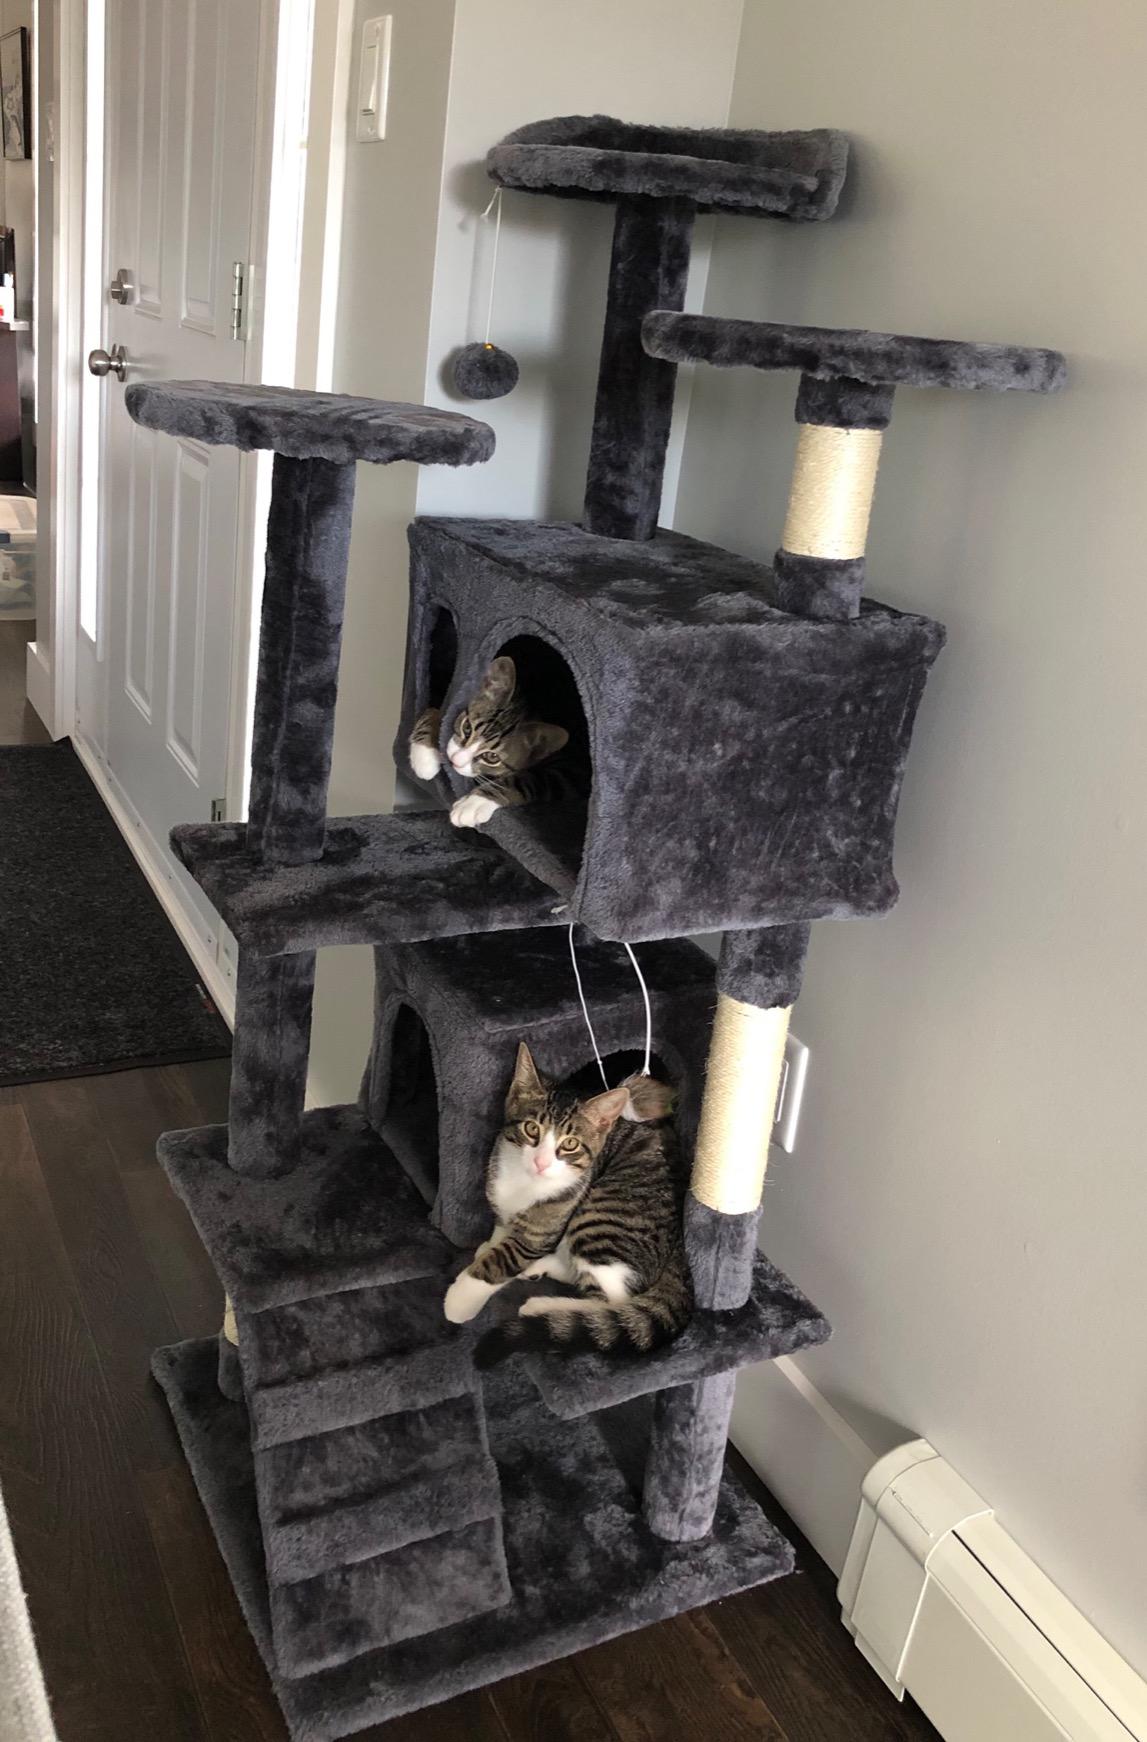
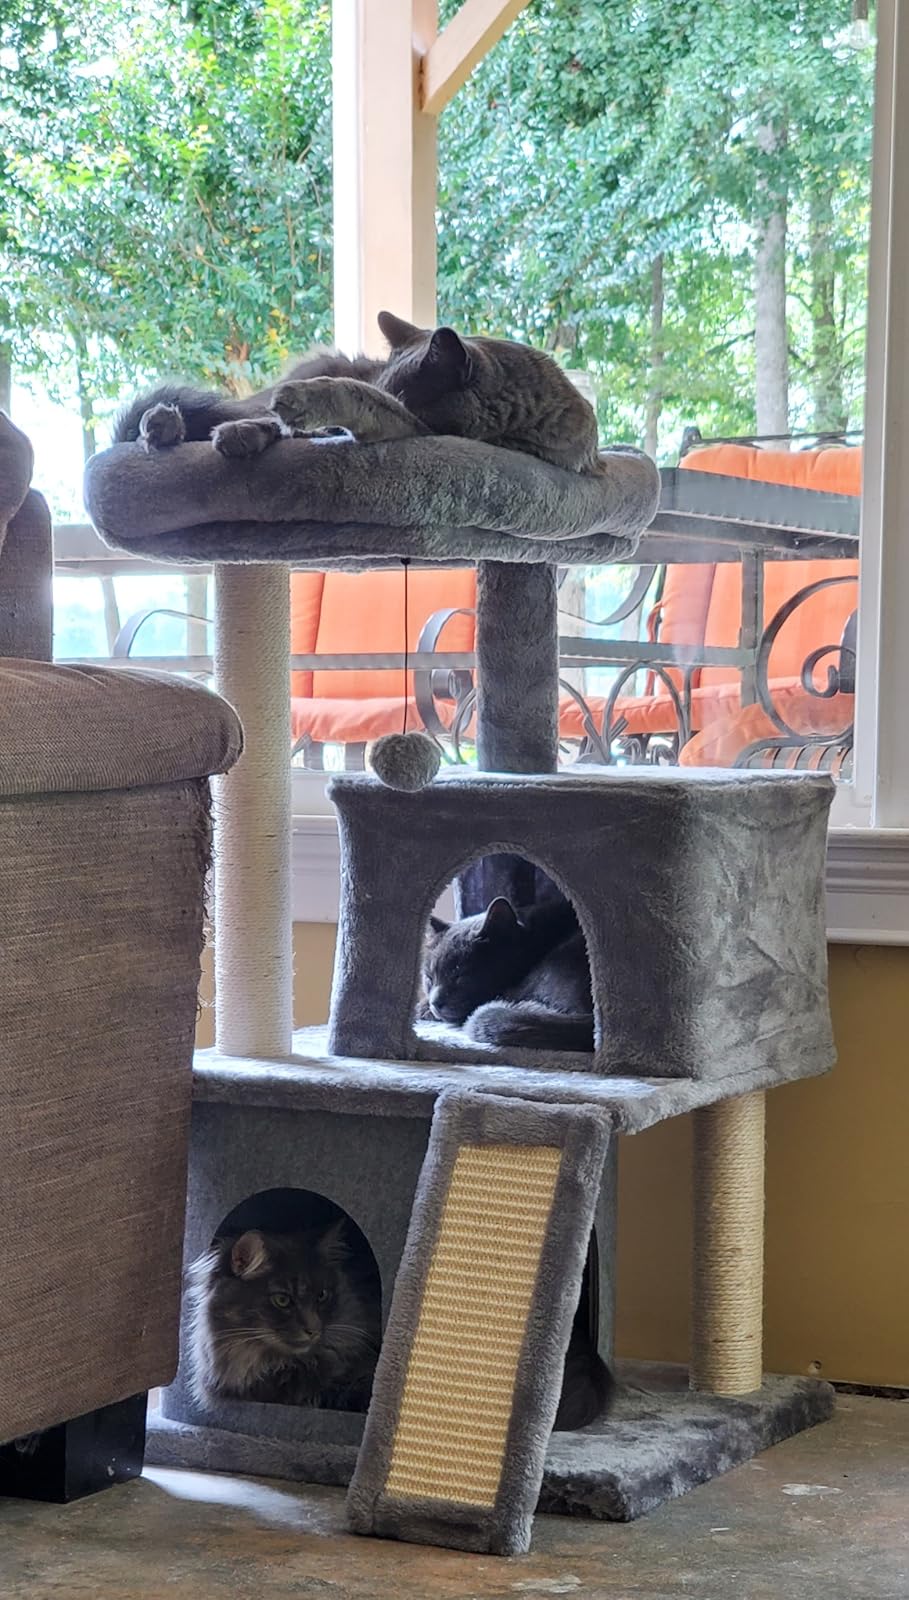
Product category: items_cat tree
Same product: no